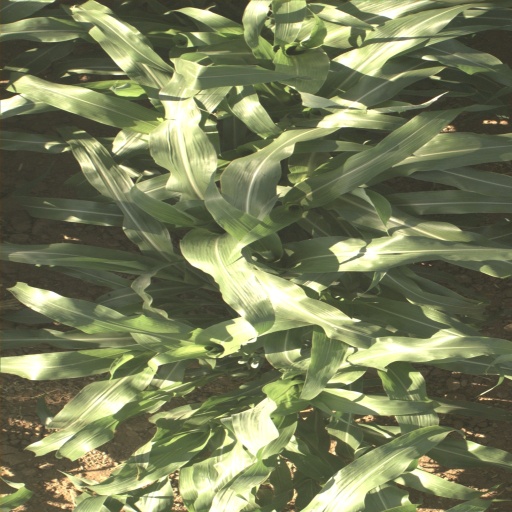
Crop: sorghum